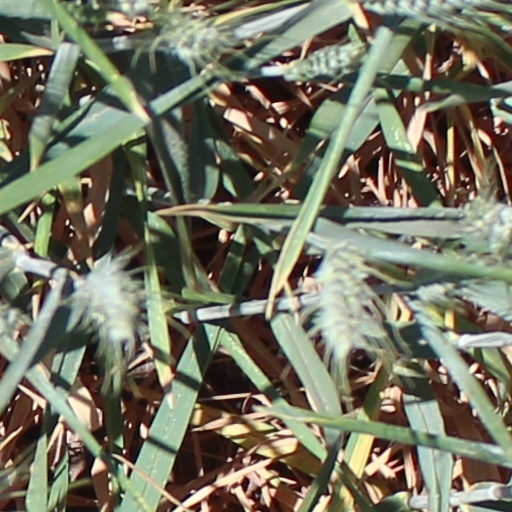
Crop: wheat